County Dublin

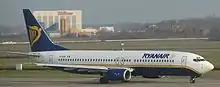
Swords-based Ryanair is Europe's largest airline

Public transport in Dublin was managed by the Dublin Transportation Office until 2009, when it was replaced by the National Transport Authority (NTA). The three pillars currently underpinning the public transport network of the Greater Dublin Area (GDA) are Dublin Suburban Rail, the Luas and the bus system. There are six commuter lines in Dublin, which are managed by Iarnród Éireann. Five of these lines serve as routes between Dublin and towns across the GDA and beyond. The sixth route, known as Dublin Area Rapid Transit (DART), is electrified and serves only Dublin and northern Wicklow. The newest addition to Dublin's public transport network is a tram system called the Luas. The service began with two disconnected lines in 2004, with three extensions opened in 2009, 2010 and 2011 before a cross-city link between the lines and further extension opened in 2017.